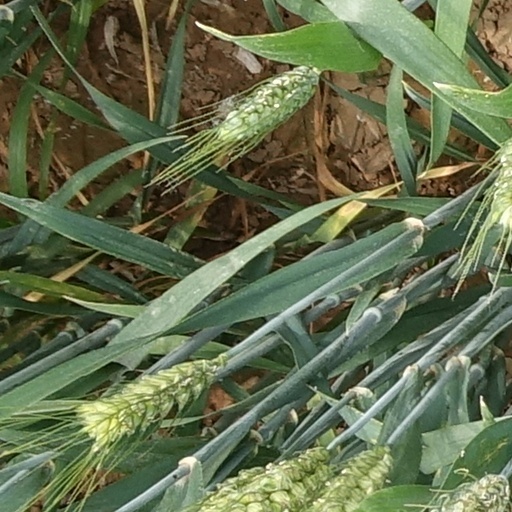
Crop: wheat